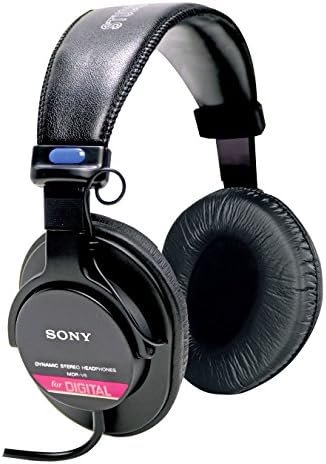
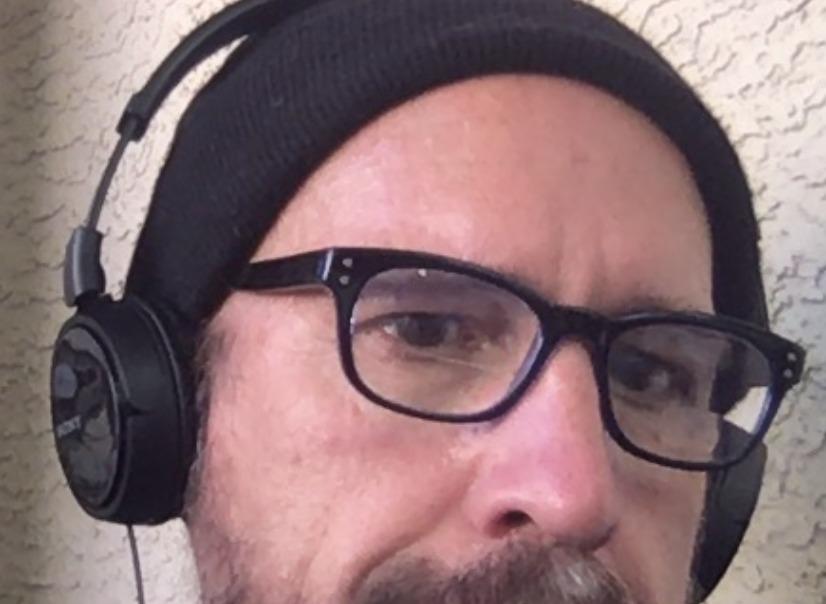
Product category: headphones
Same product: no